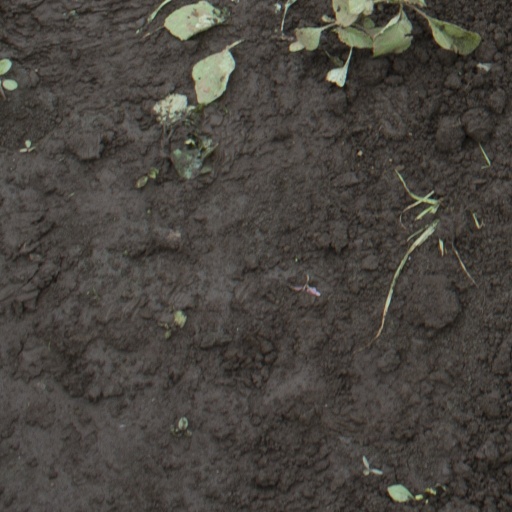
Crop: soybean